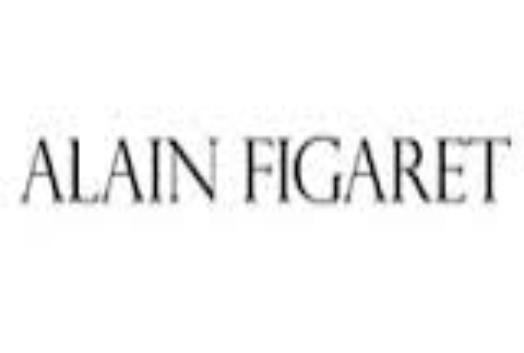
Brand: Alain Figaret
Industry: Clothes